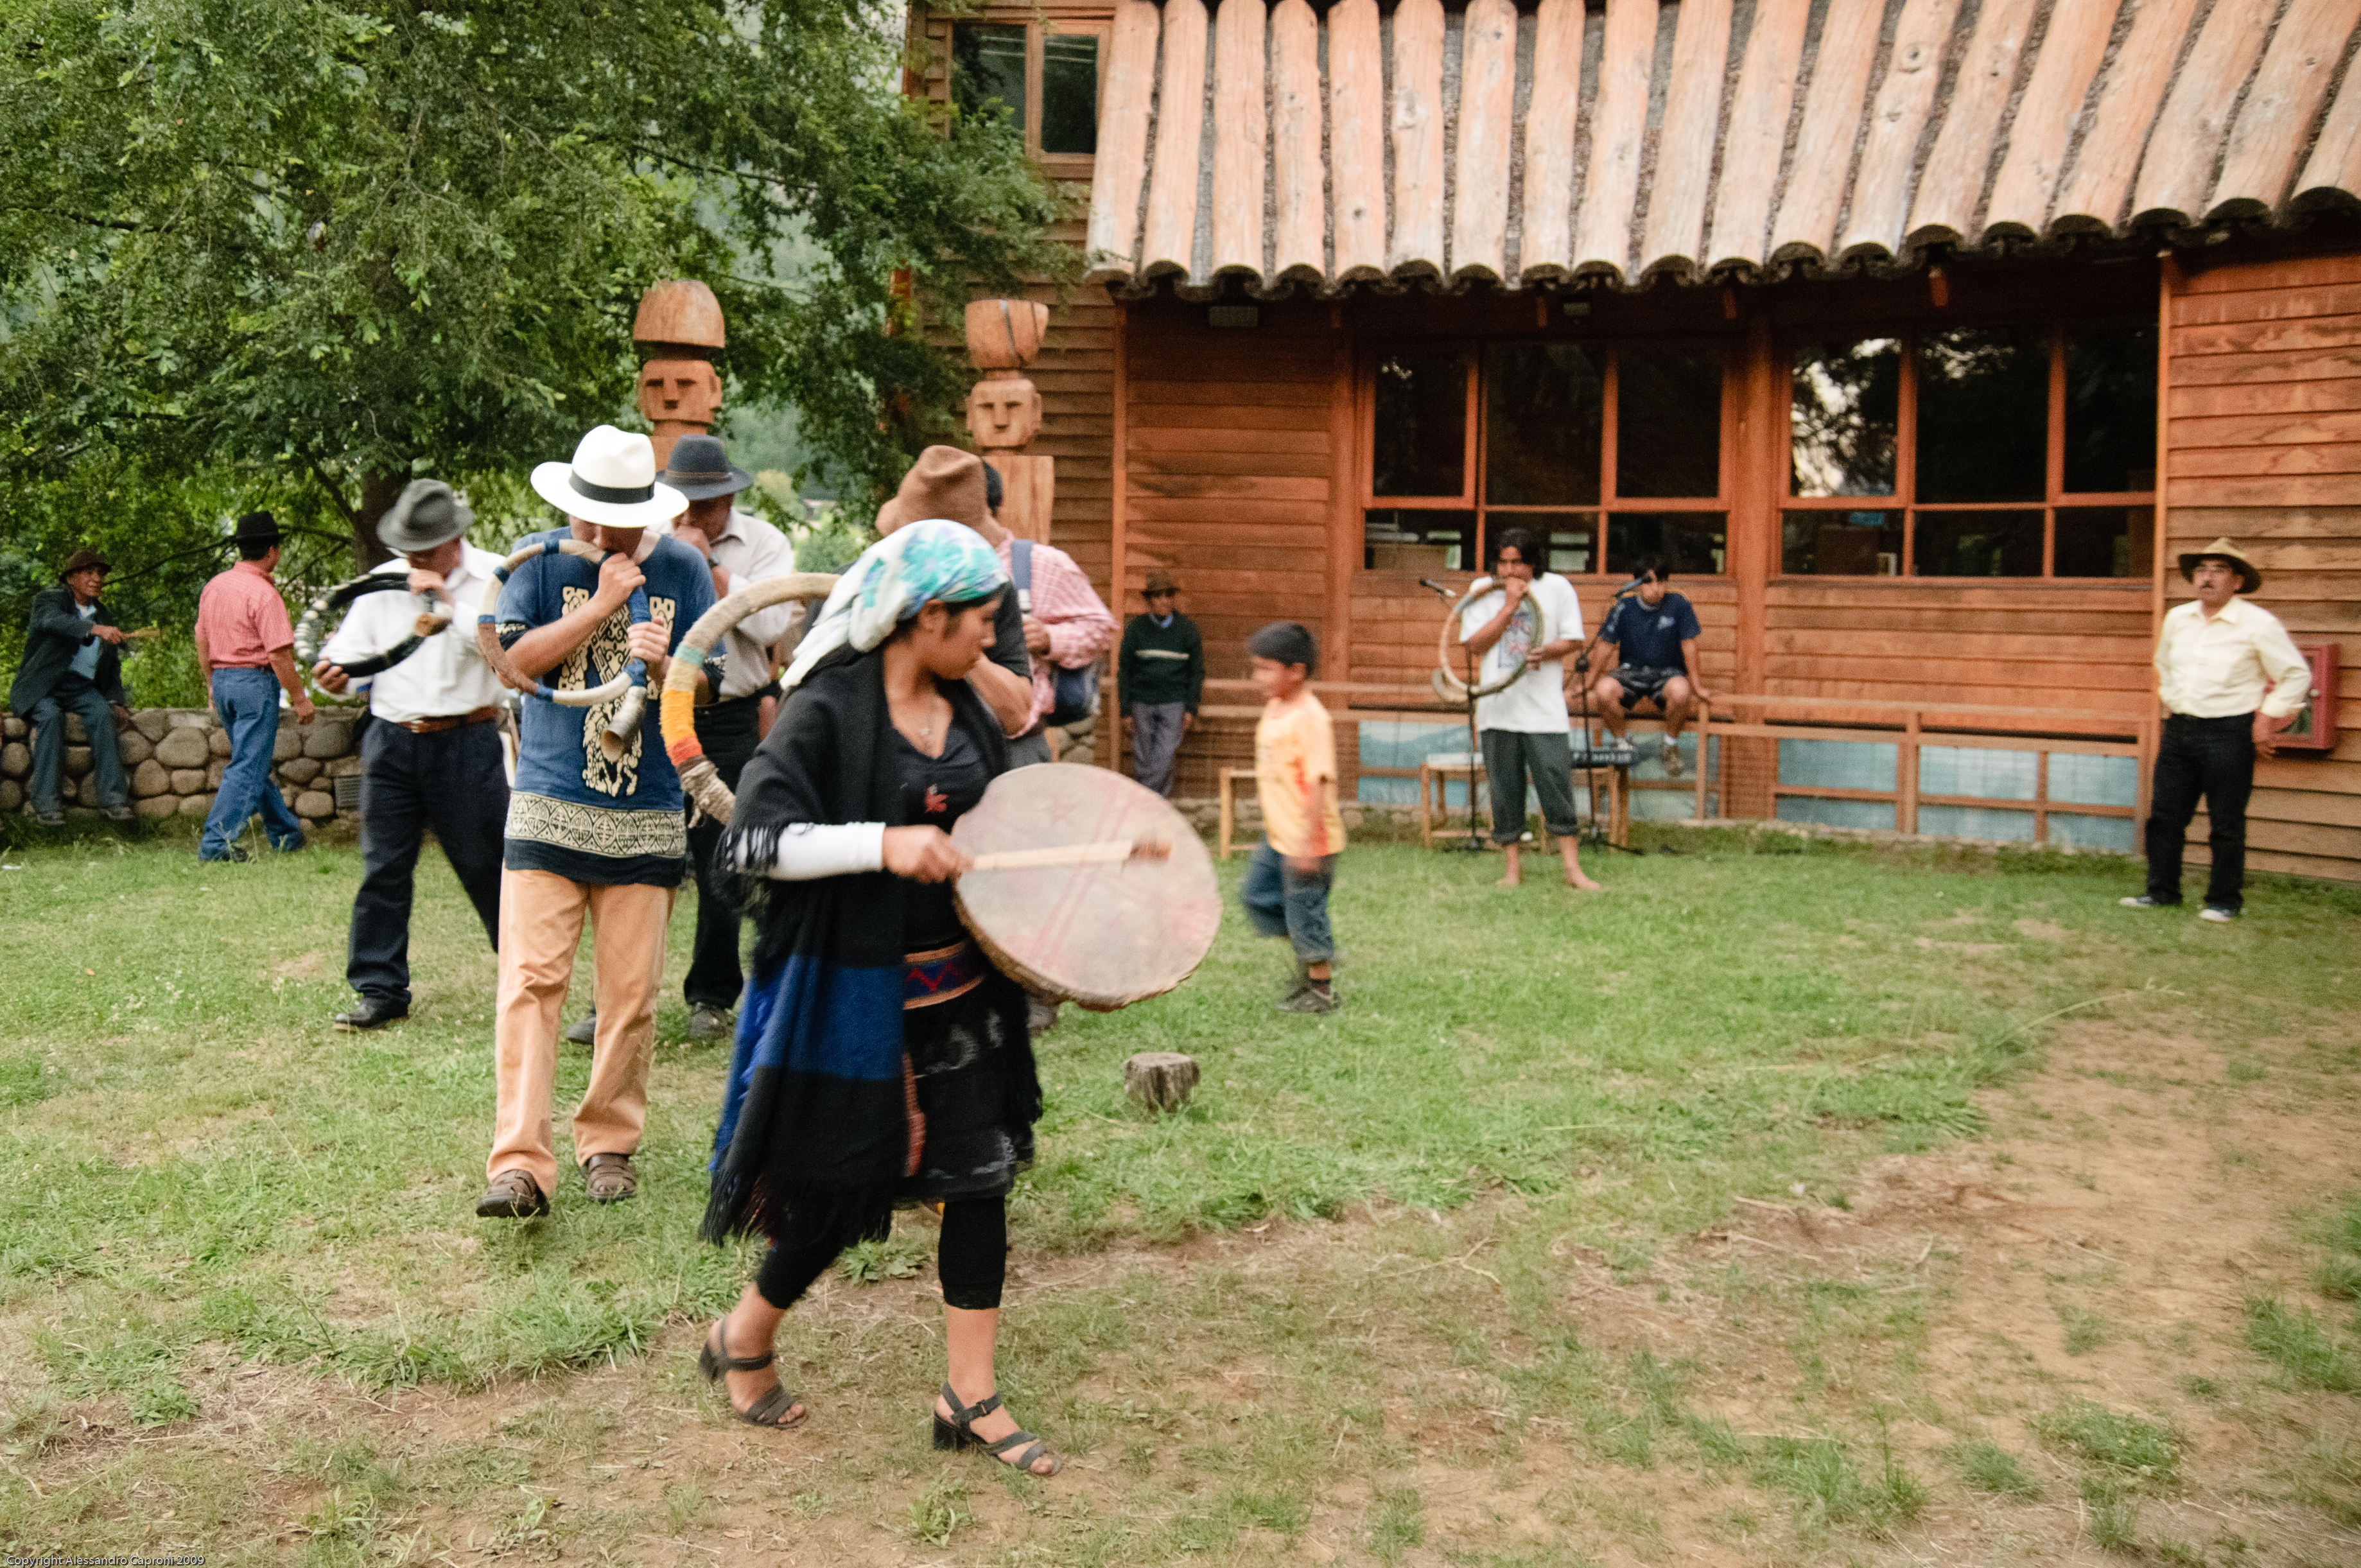
nikon, chile, middle ages, d300, mapuche, curarrehue, weight training